Arden (estate)

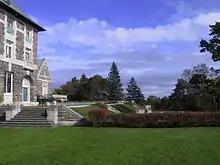
View of the garden in 2003

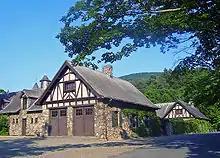
The coachouse in 2007

Harriman bought the original Arden estate at auction for $52,500, on September 17, 1886. It had belonged to Peter Parrott (brother of Parrott gun inventor Robert P. Parrott) and dubbed "Arden" after his wife's maiden name. Over the next several years, Harriman purchased an additional , almost forty different parcels of land, and built of bridle paths, which he used to scour on horseback searching for a site to build his home. Harriman hired Carrère and Hastings to design Arden House, which was begun in 1905. Harriman had planned it for many years, but sadly lived there for only a few months before his death in 1909.